Tom Moody

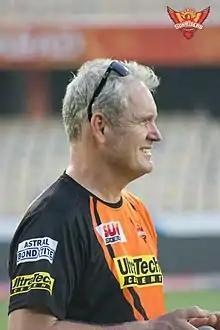
Moody in 2017 as Head Coach of Sunrisers Hyderabad

Thomas Masson Moody (born 2 October 1965) is a former Australian international cricketer and current Director of Cricket of Sri Lanka Cricket. He ended his long tenure with the Indian Premier League team Sunrisers Hyderabad in August 2022 and was earlier appointed Director of Cricket at Desert Vipers, one of the six franchises in the ILT20, which was scheduled to begin in the UAE in January 2023. Moody was a part of the Australian team that won their first world title during the 1987 Cricket World Cup, and their second in the 1999 Cricket World Cup. He was the coach of the Sri Lankan team which finished as runners-up at the 2007 Cricket World Cup.